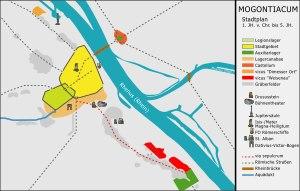
La Legio XVI Gallica fut une légion de l’armée romaine créée par Octave vers 40 av. J.-C. pour combattre son rival Pompée. Après la victoire d’Octave, le futur empereur Auguste sur Marc Antoine, la légion après un bref séjour en Afrique fut envoyée sur le Rhin de même que les légions XVII, XVIII et XIX, créées en même temps qu’elle.
Mogontiacum est le nom latin de l'actuelle ville de Mayence, fondée officiellement en -13/-12 par Nero Claudius Drusus, capitale de Germanie supérieure à partir de 40.